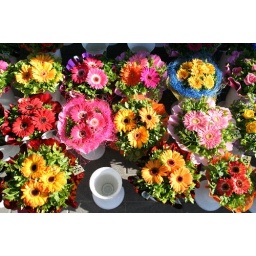
Some flowers for sale on a market in Tallin in Estonia